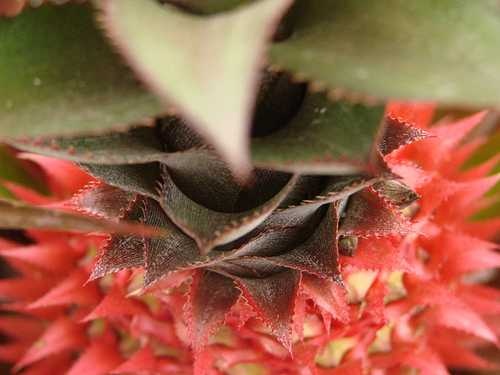
Label: Pineapple